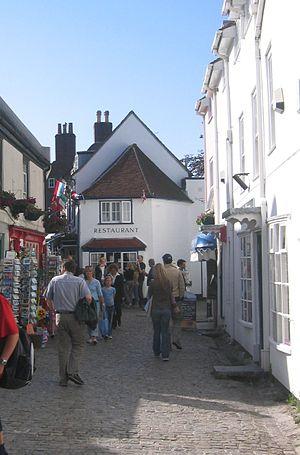
Lymington est un port sur le Solent, dans le comté du Hampshire, Angleterre.